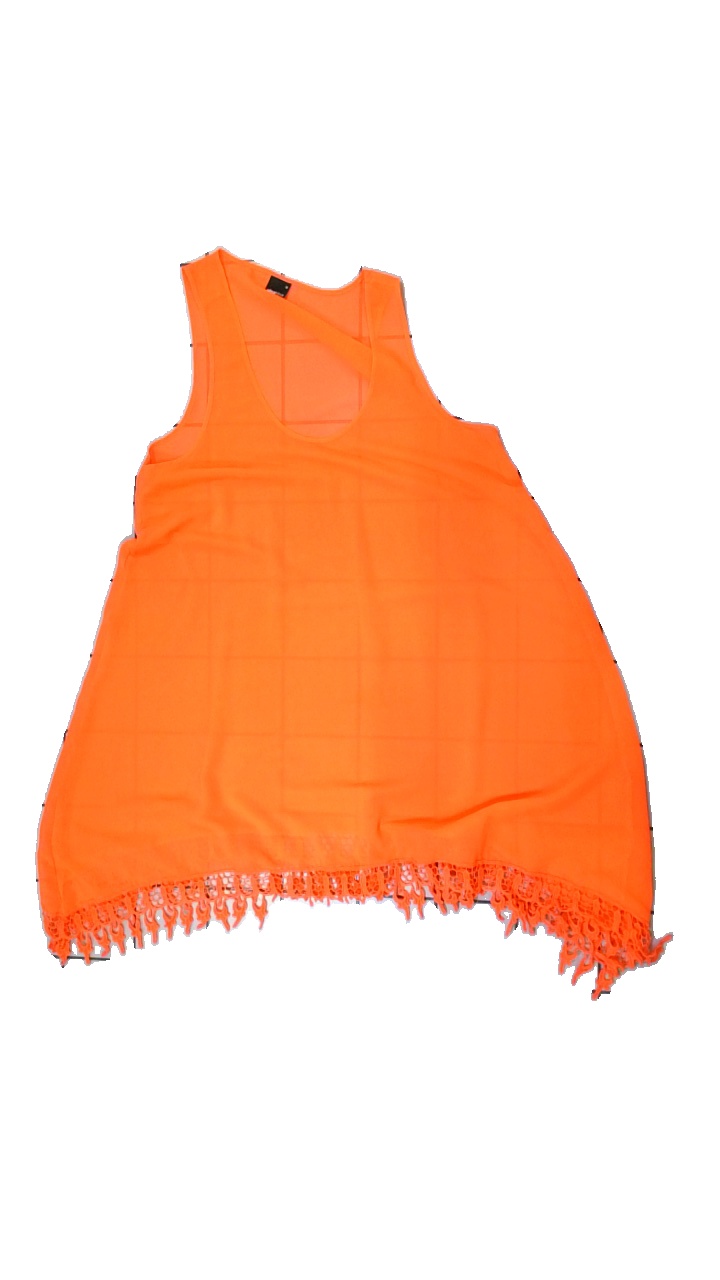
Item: Top (Ladies)
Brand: Gina Tricot
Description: summery bright top with lace
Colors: Pink
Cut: Loose, C-collar
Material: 100% Polyester
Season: Summer
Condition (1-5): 5
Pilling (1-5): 5
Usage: Reuse
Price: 50-100